Saint-Vincent-Cramesnil

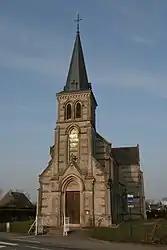
The church in Saint-Vincent-Cramesnil

Saint-Vincent-Cramesnil is a commune in the Seine-Maritime department in the Normandy region in northern France.